Genki Haraguchi

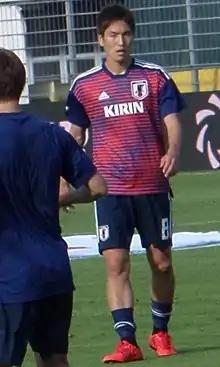
Haraguchi with Japan in 2018

is a Japanese professional footballer who plays as an attacking midfielder for Urawa Red Diamonds and the Japan national team.